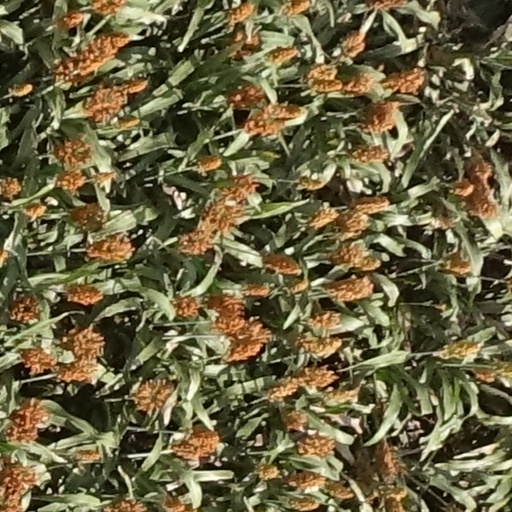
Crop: sorghum